Gandy dancer

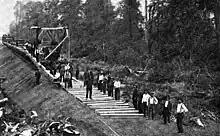
Laying railroad track "in the woods". Photo published in "Railway and locomotive engineering: a practical journal of motive power, rolling stock and appliances, Volume 15", 1902.

A story published in the August 1931 edition of Boys' Life, a monthly magazine of the Boy Scouts of America for boys 6 to 18, mentions the term "gandy". In the story, "Eddie Parker", about 17 or 18 years old and characterized as the all-American type, takes on a job as a worker in a railway section crew. His new co-workers are all Italian immigrants, or, as referred to in the story, "snipes". The "snipes" are characterized as lazy, stupid, and lovers of garlic, olive oil, and Italian music. "Eddie" figures a way to get the Italians to work at pumping the hand car – used to get to and from the section the crew would be working on that day – by using their love of music. He explains that he "hooked a grind organ onto the under frame and attached the handle to the axle crank..,[and] whenever the axel turns the handle has to follow it." Throughout the story, the workers are referred to as section crew workers, but the hand-car is referred to as a "gandy".